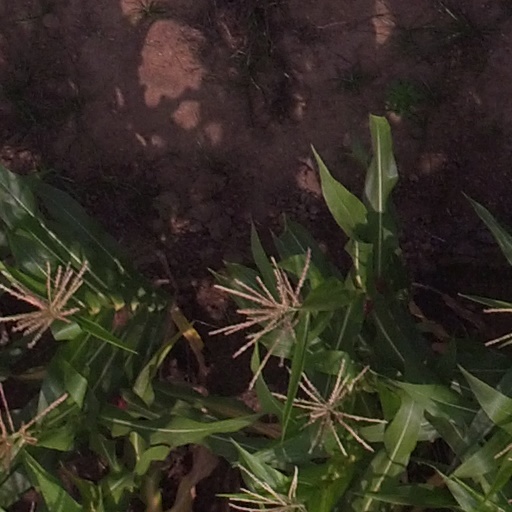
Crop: maize; corn